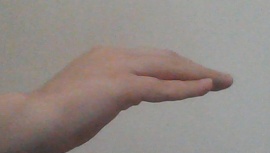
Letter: haa